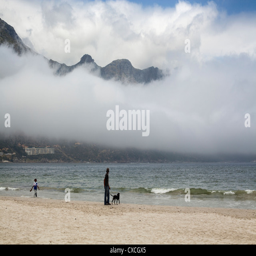
low cloud over the beach